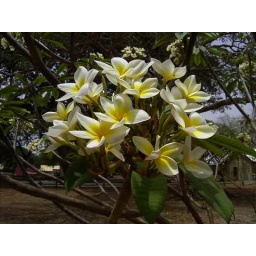
This tree is right outside our house, and I always put these flowers in my hair...